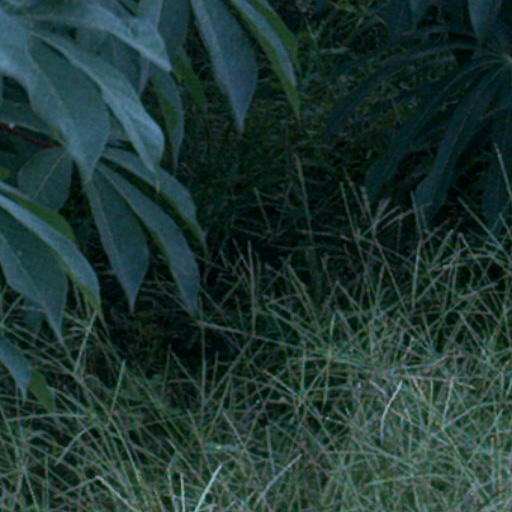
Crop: cassava